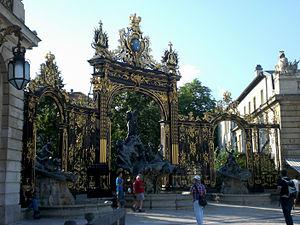
Nancy, Place Stanislas, Fontaine de Neptune